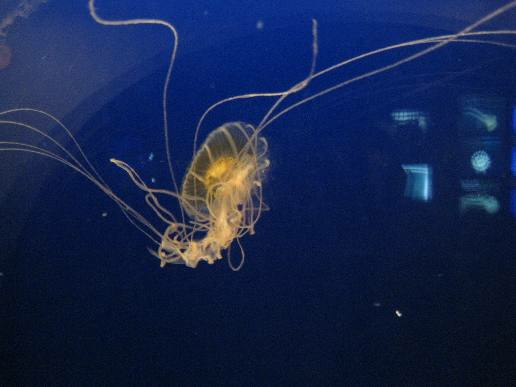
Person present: No